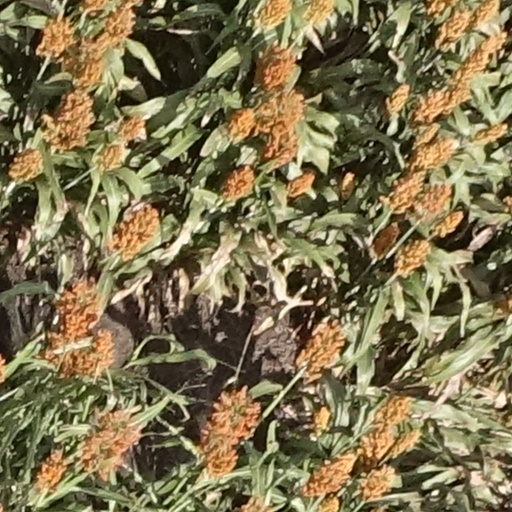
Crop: sorghum